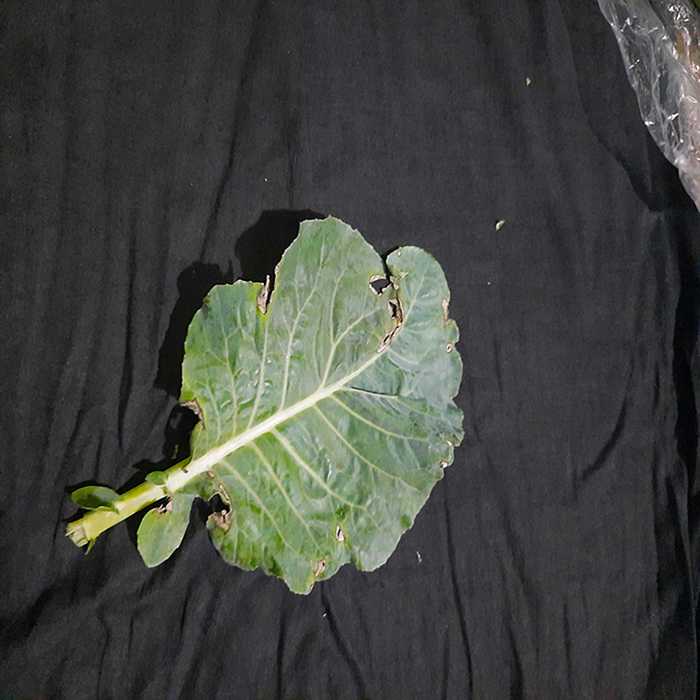
Plant: Cauliflower
Label: Downy mildew